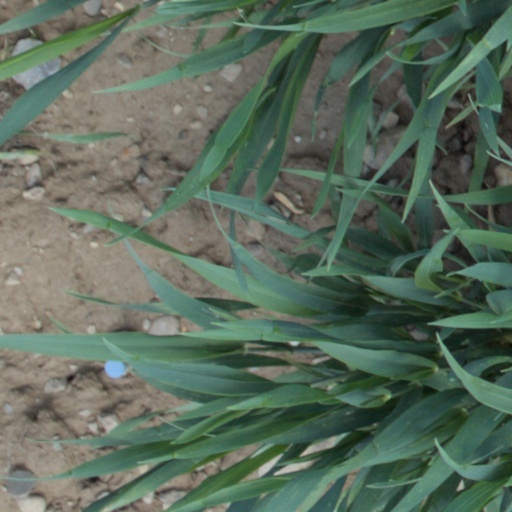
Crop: wheat